Sambirano

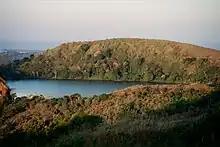
Landscape of Mont Passot on Nosy Be.

The region takes its name from the Sambirano River, which runs through the center of the region. The